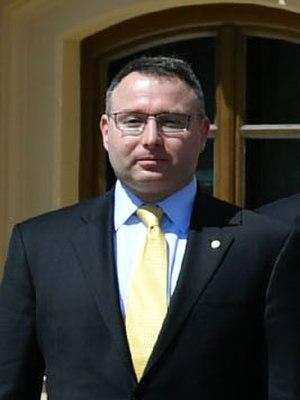
Alexander Semyon Vindman est un lieutenant-colonel de l'armée des États-Unis.